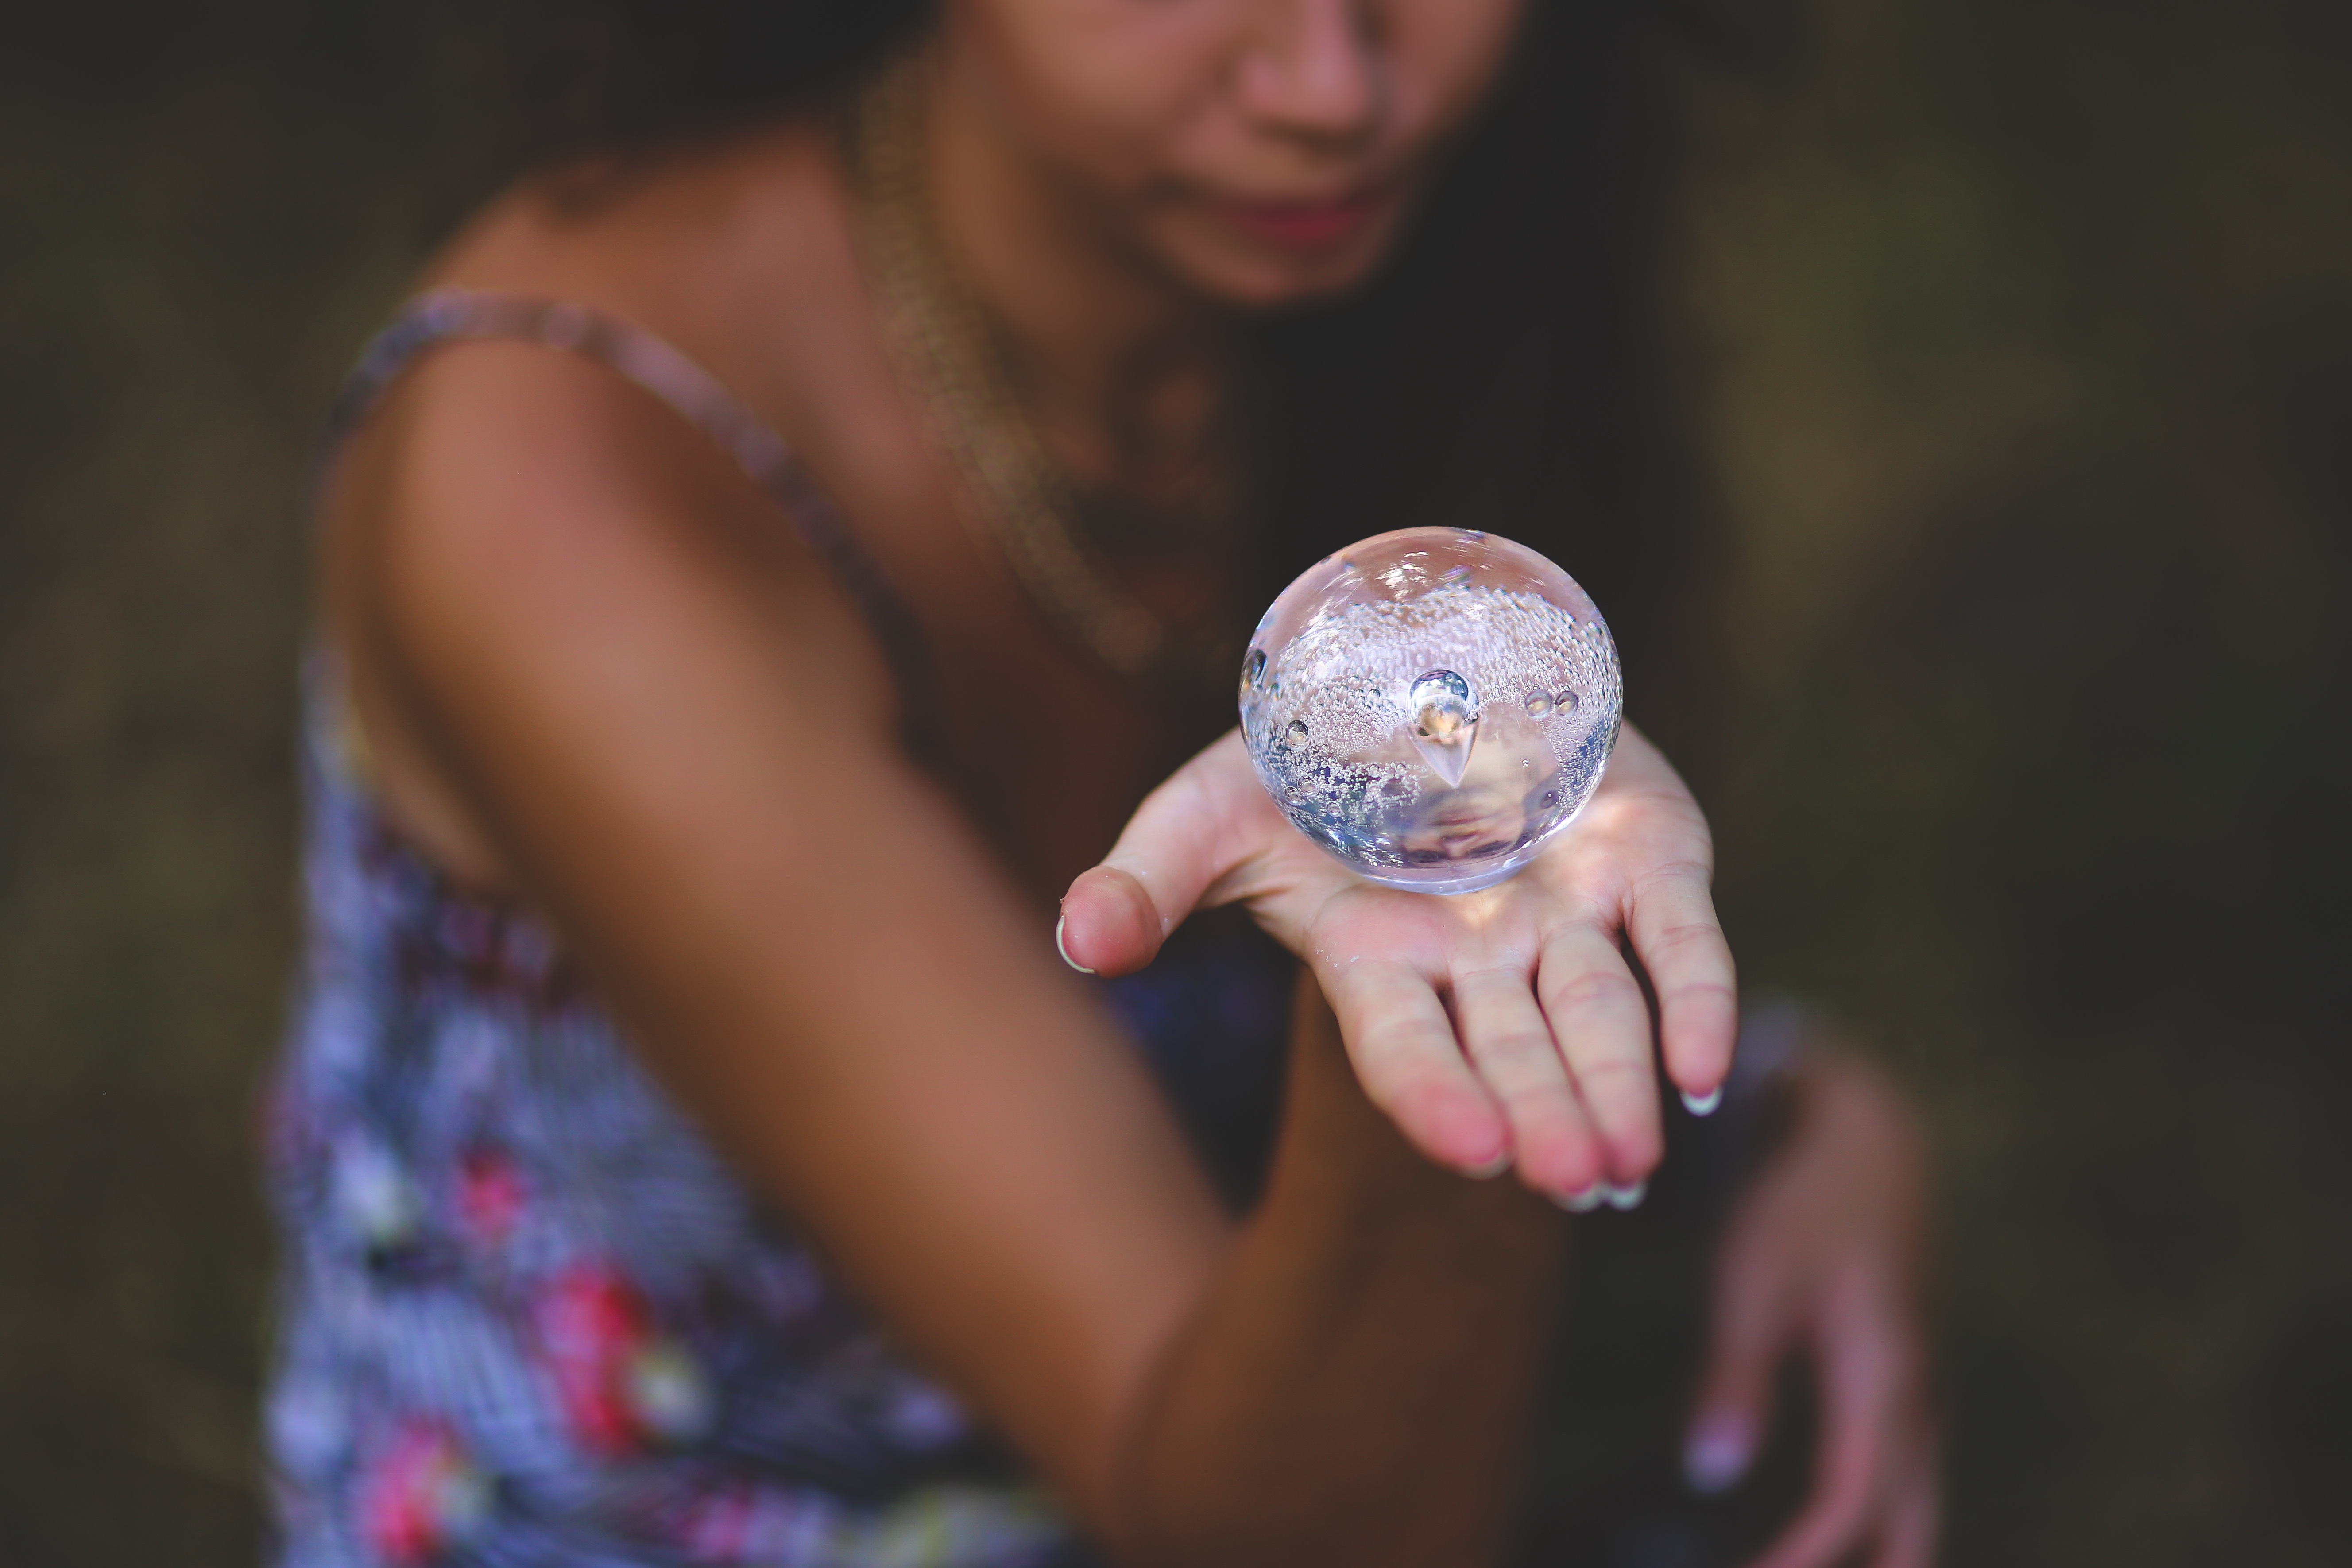
hand, girl, woman, photography, glass, portrait, small, child, little, ball, crystal